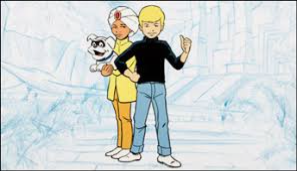
Portrait style: Cartoon Portrait